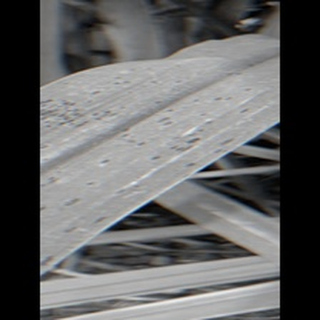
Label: sugarcane_rust